Sarmad Sindhi

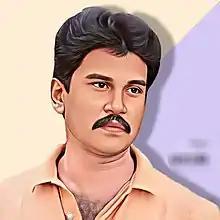
early photo of Sarmad Sindhi

Abdul Rehman Mughul, popularly known as Sarmad Sindhi (7 July 1961 – 27 December 1996), was a Sindhi folk singer and songwriter in Pakistan. He used Sindhi language and is considered one of the great singers of the golden era of Sindhi literature and music.